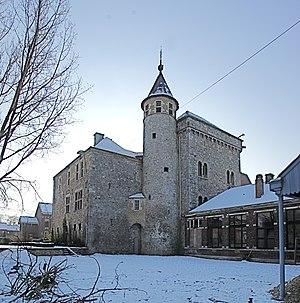
Dalhem (Berneau), Belgique: Le Borcht